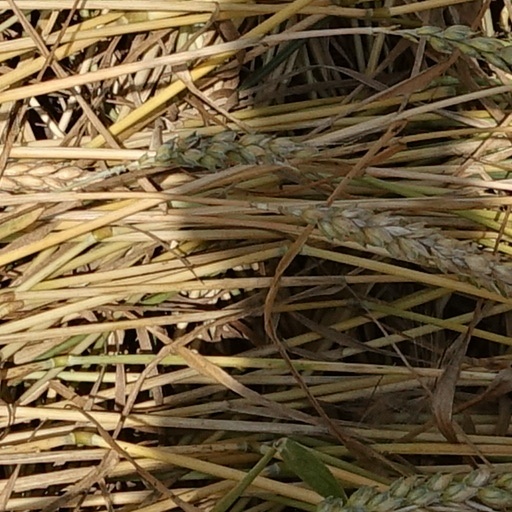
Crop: wheat